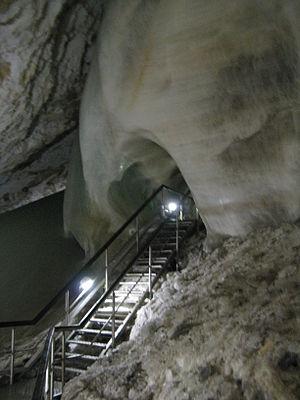
Une glacière naturelle est une cavité souterraine naturelle où la température reste négative ou proche de zéro degré Celsius tout au long de l'année, permettant un stockage naturel de la glace. Elle est généralement située dans un relief de type karstique, propice à la formation de grottes, comme les massifs calcaires.